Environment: real
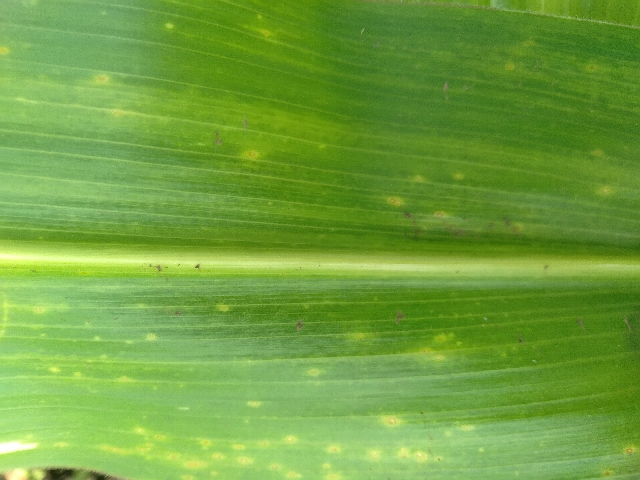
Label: lethal_necrosis